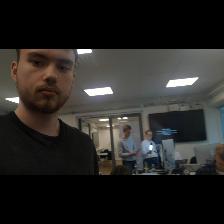
Label: Human